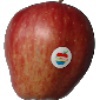
Label: Apple Red 1